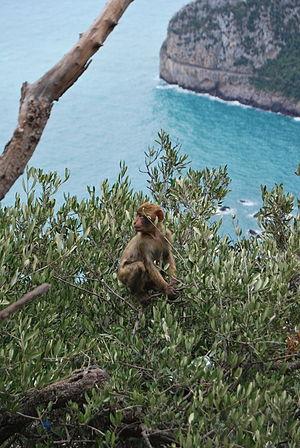
Macaque berbère Macaca sylvanus avec le Zigouat derrière
Béjaïa, est une commune algérienne située en bordure de la mer Méditerranée, à 220 km à l'est d'Alger. Elle est le chef-lieu de la wilaya de Béjaïa et de la daïra de Béjaïa, en Petite Kabylie.